Marion Battelle Three-Decker

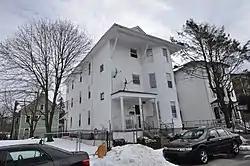

The Marion Battelle Three-Decker is a historic triple decker residence in Worcester, Massachusetts. It is a well-preserved and detailed example of a triple decker with Queen Anne styling. It is built with typical side hall plan, with a hip roof punctured by a gable dormer on the front facade. At the time of its listing on the National Register of Historic Places in 1990, it included detailing such as decoratively bracketed eave, and its turret-like front bay window was decorated with alternating bands of patterned shingles. Since then the exterior has been modified by the application of modern siding, and these details have been lost or obscured.